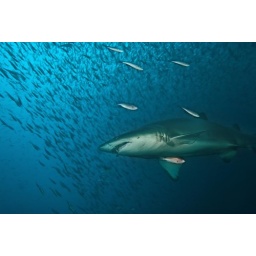
Sand Tiger shark cruising through the swarm of bait fish above the USCG Spar off the North Carolina coast